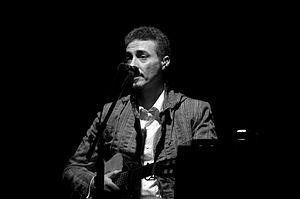
Pedro Aznar né en 1959 à Buenos Aires, est un musicien argentin, bassiste et chanteur.